Isaiah Crockett

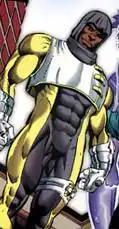
Isaiah as Slagger/Joto

Isaiah Crockett (currently known as Hot Spot, formerly Joto, and originally named Slagger) is a character appearing in media published by DC Comics. The character is a superhero and former member of the Teen Titans.